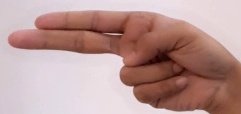
ASL sign: H